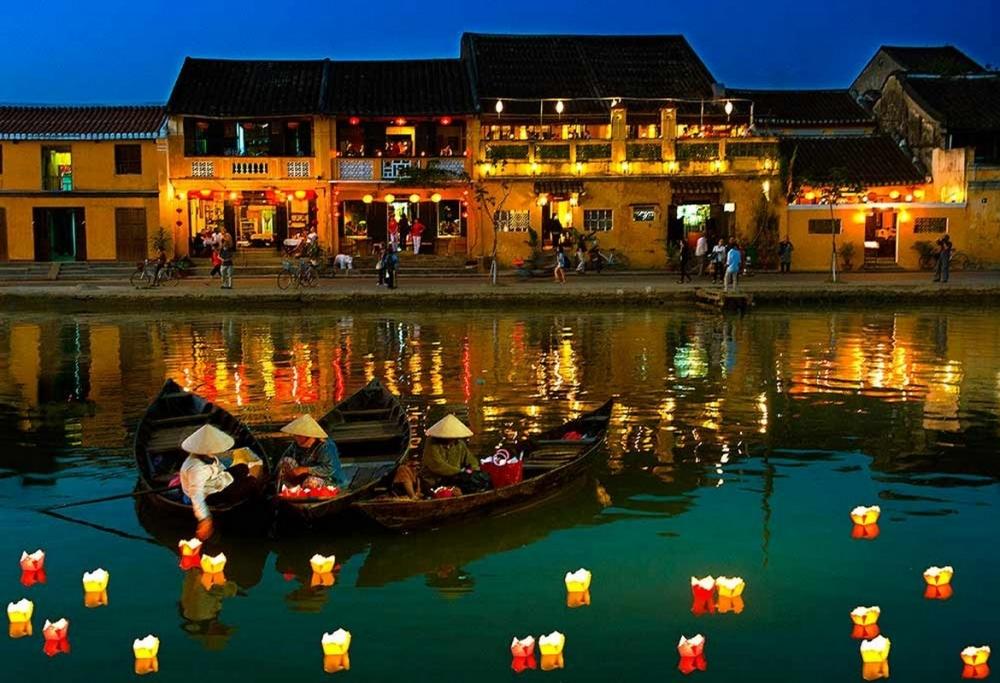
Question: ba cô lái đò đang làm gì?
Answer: thả hoa đăng trên sông